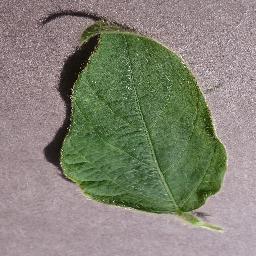
Label: Soybean___healthy